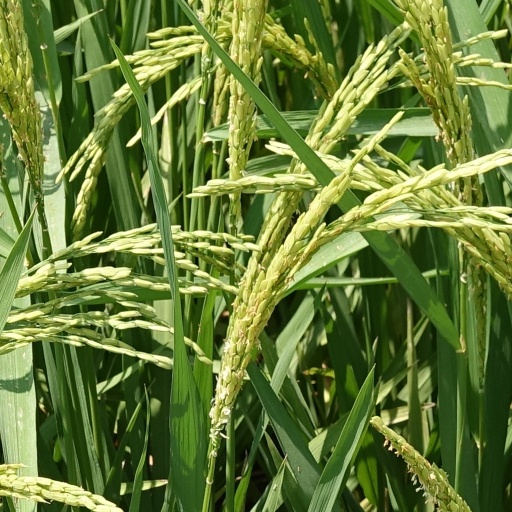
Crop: rice